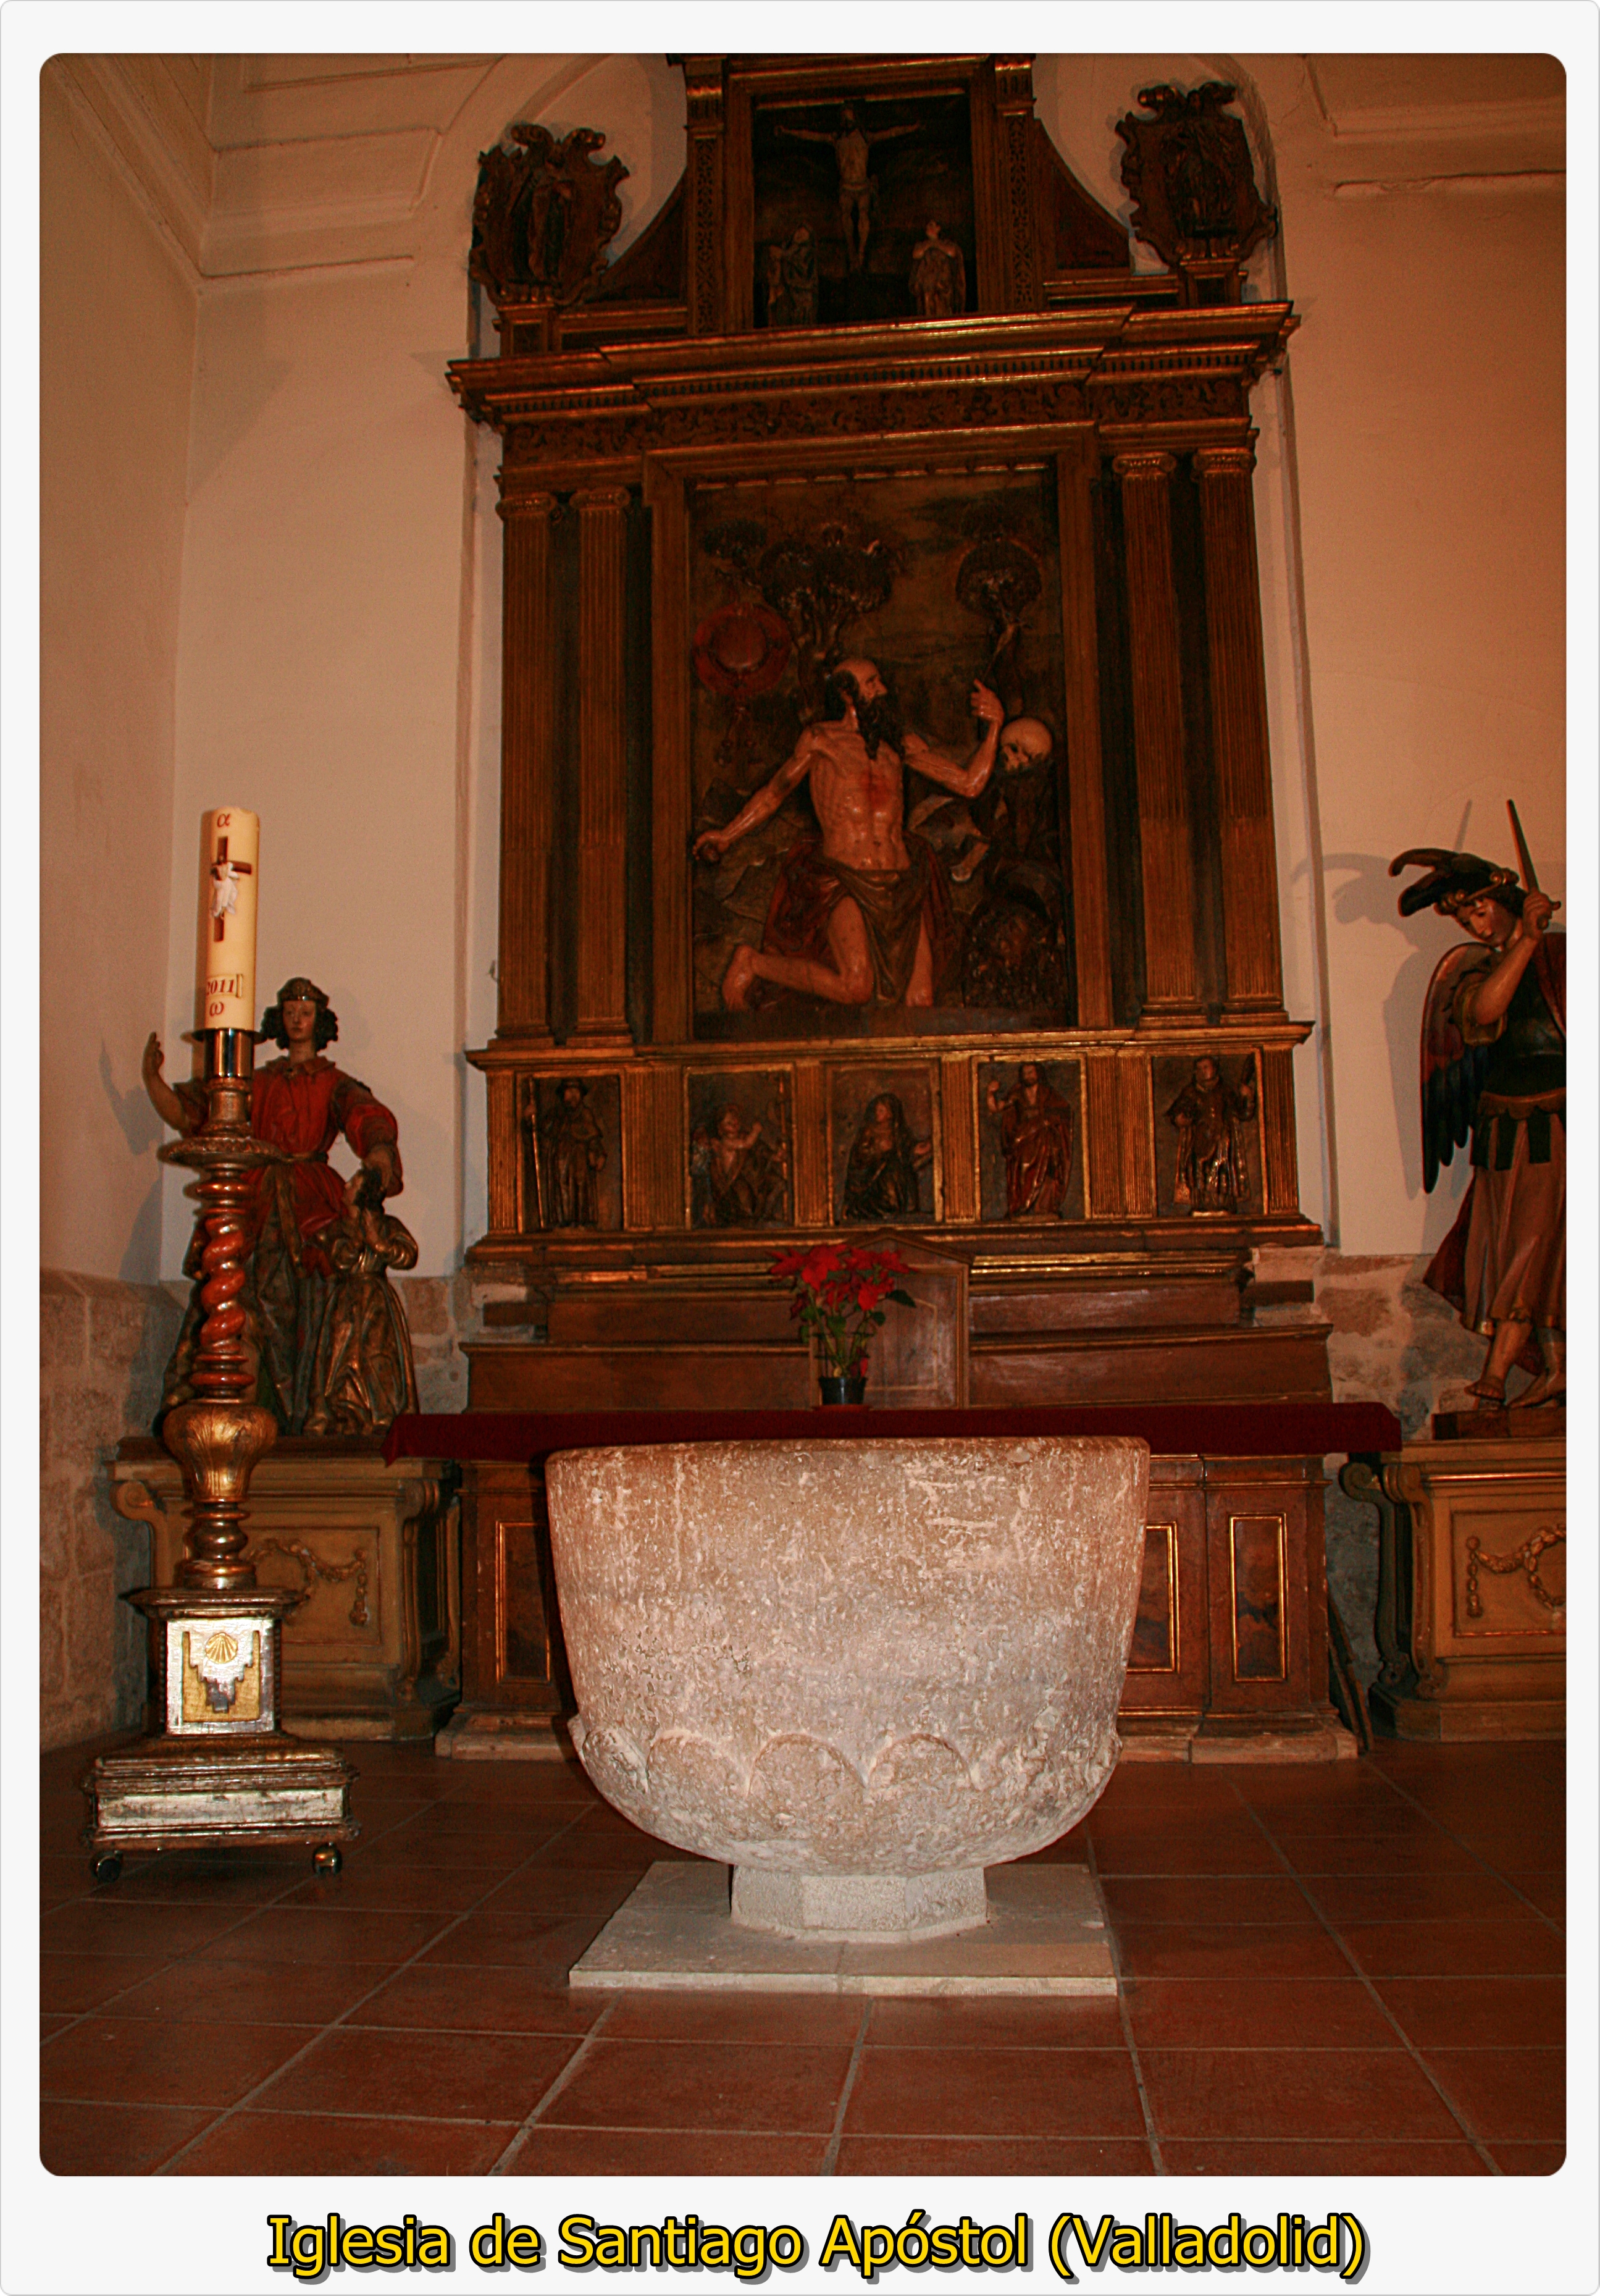
wood, furniture, interior design, altar